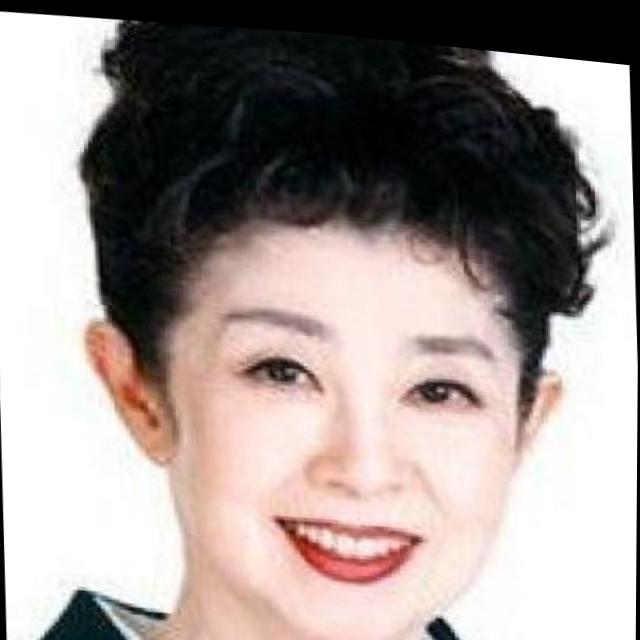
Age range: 45-64